Alexandronectes

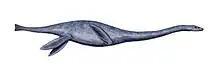
Hiller & Mannering compared the specimen to sympatric "Mauisaurus haasti"

The situation changed with publication of paper by Hiller and Mannering in 2004 in a journal published by Canterbury Museum, where the fossils had been transported to. Researches concluded that both cranial fragments had originated from the same individual, a big plesiosaur. Indeed, as Otero "et al." had found, fragments in debate comprises complelemtary cranial parts, their sizes have corresponding sizes, there are no overlapping elements and the mineralisation level is the same. What is more, a way the bones had been damaged by crushing, erosion and disintegration was the same. Hiller & Mannering compared the specimen to sympatric "Mauisaurus haasti", however, in a systematic chapter of their paper they described the specimen as simply unidentified Elasmosauridae.